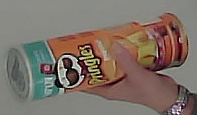
Product: pringles_paprika